Moore Gulch Chinese Mining Site

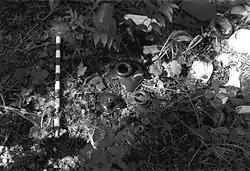

The Moore Gulch Chinese Mining Site, site 10-CW-159, is an archeological site in Clearwater County, Idaho which was listed on the National Register of Historic Places in 1983.